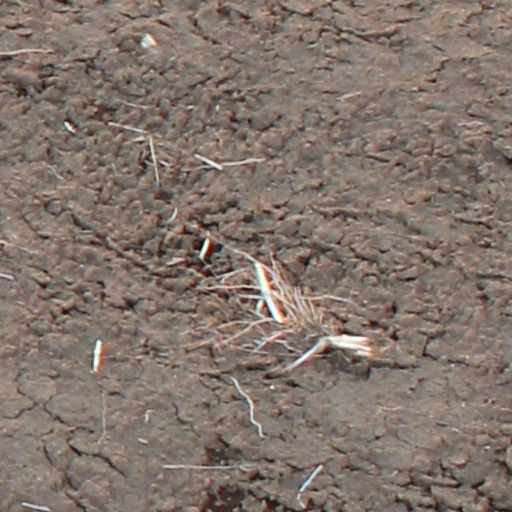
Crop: wheat